Cinema of the United Kingdom

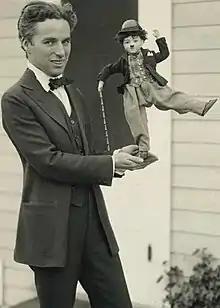
Charlie Chaplin,

The first people to build and run a working 35 mm camera in Britain were Robert W. Paul and Birt Acres. They made the first British film "Incident at Clovelly Cottage" in February 1895, shortly before falling out over the camera's patent. Soon several British film companies had opened to meet the demand for new films, such as Mitchell and Kenyon in Blackburn. The Lumière brothers first brought their show to London in 1896. In 1898, American producer Charles Urban expanded the London-based Warwick Trading Company to produce British films, mostly documentary and news.